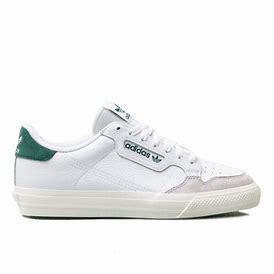
Brand: Adidas
Model: Continental Vulc